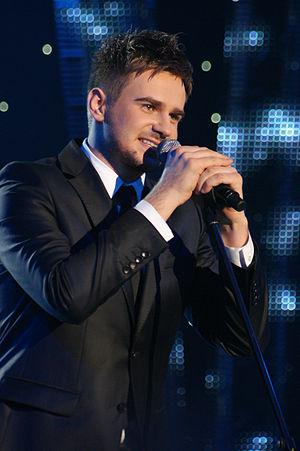
Marcin Mroziński est un acteur, chanteur et présentateur de télévision polonais.
La Pologne participe au Concours Eurovision de la chanson, depuis sa trente-neuvième édition, en 1994, et ne l’a encore jamais remporté.
La Pologne a participé au Concours Eurovision de la chanson 2010.